Old Main, Nebraska Wesleyan University

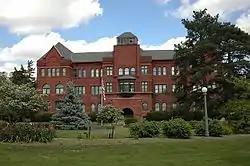
The building in 2007

Old Main is a historic three-story building on the campus of Nebraska Wesleyan University in Lincoln, Nebraska. It was built in 1887–1888, and designed in the Romanesque Revival style by Gibbs and Parker. It was the administration building on the NWU campus until 1975. It has been listed on the National Register of Historic Places since May 21, 1975.